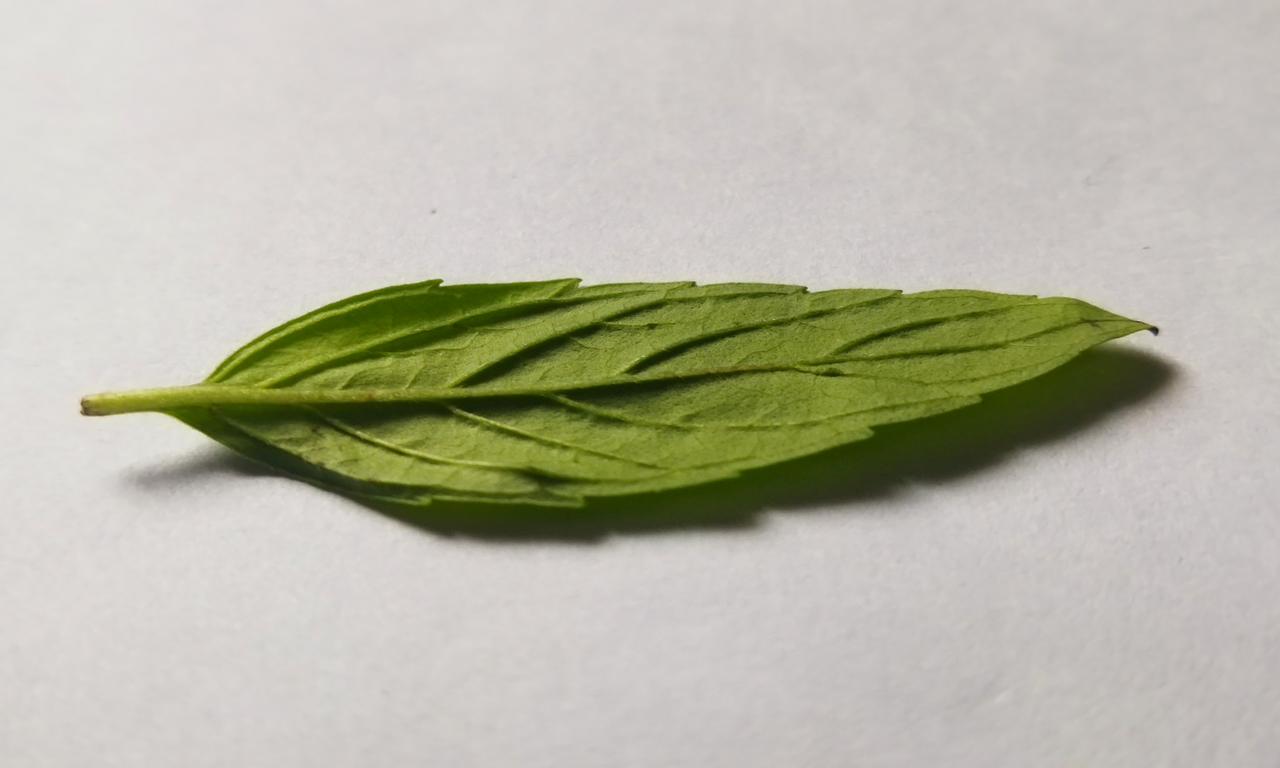
Label: Fresh